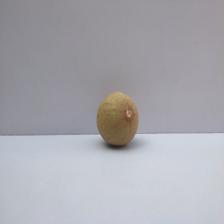
Size: Small